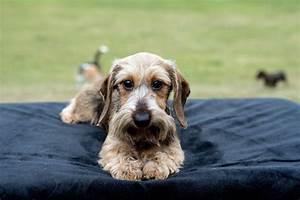
dog